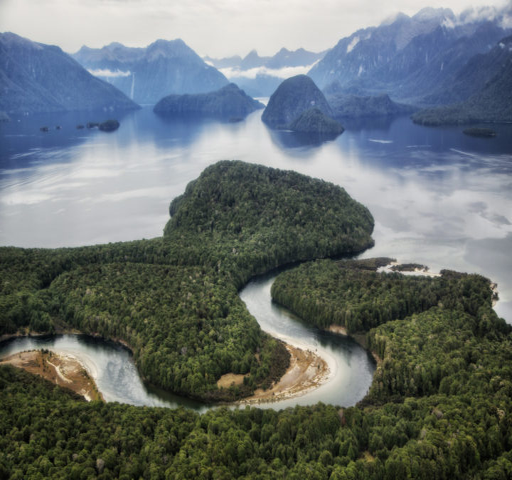
tourist attraction from a helicopter